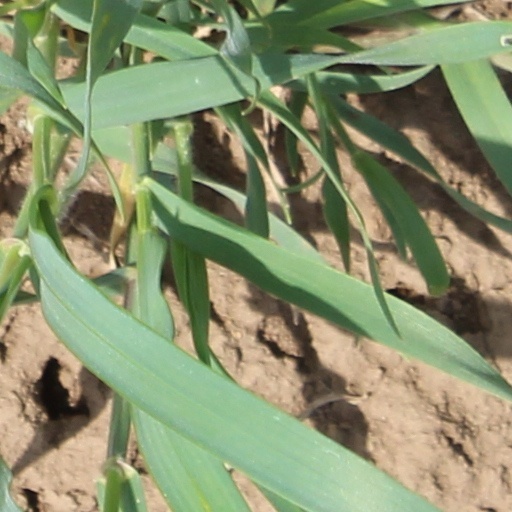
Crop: wheat